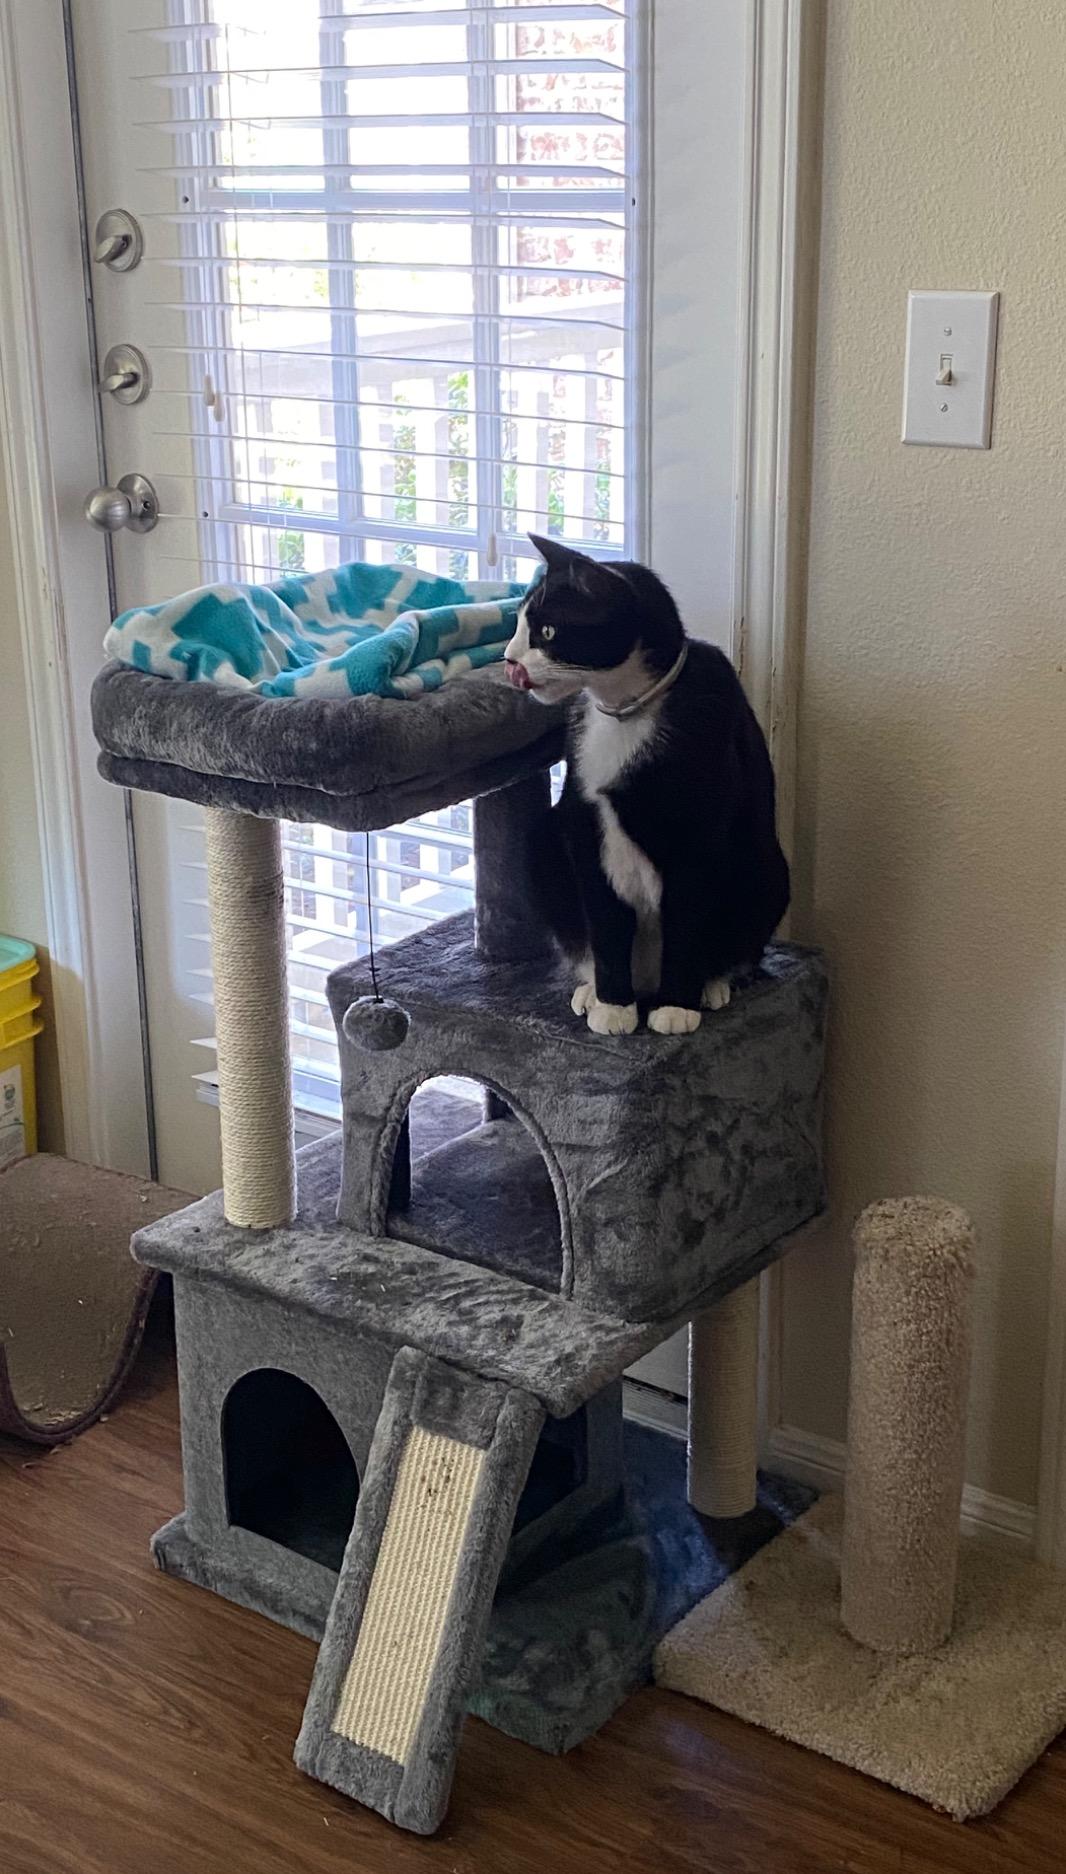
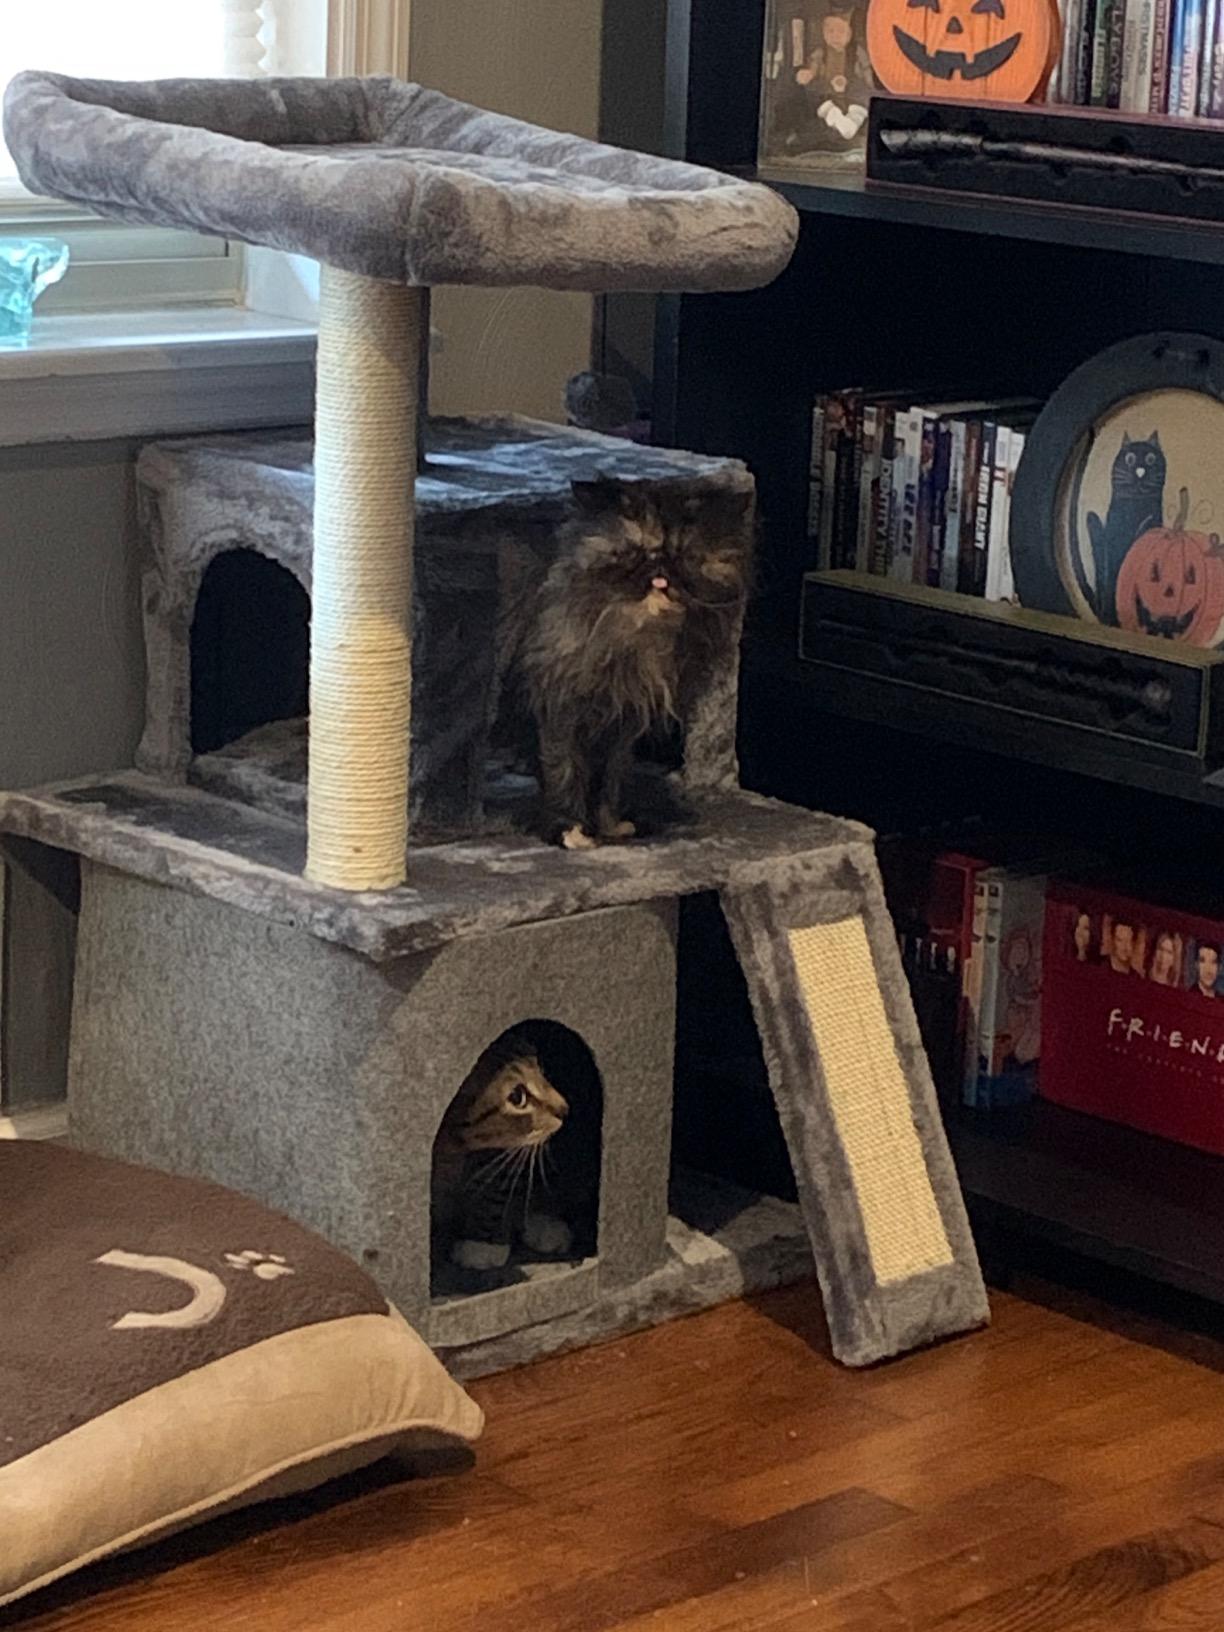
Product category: items_cat tree
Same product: yes